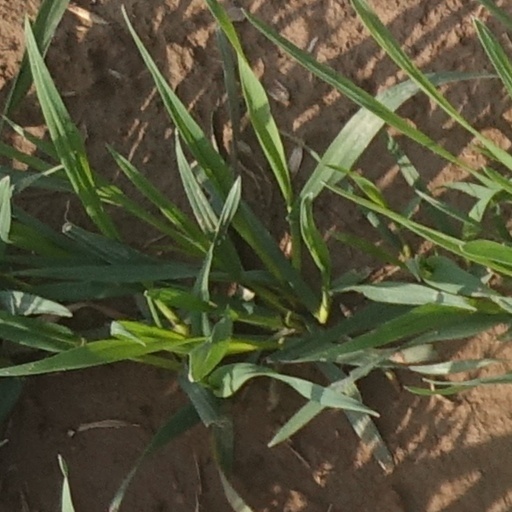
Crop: wheat